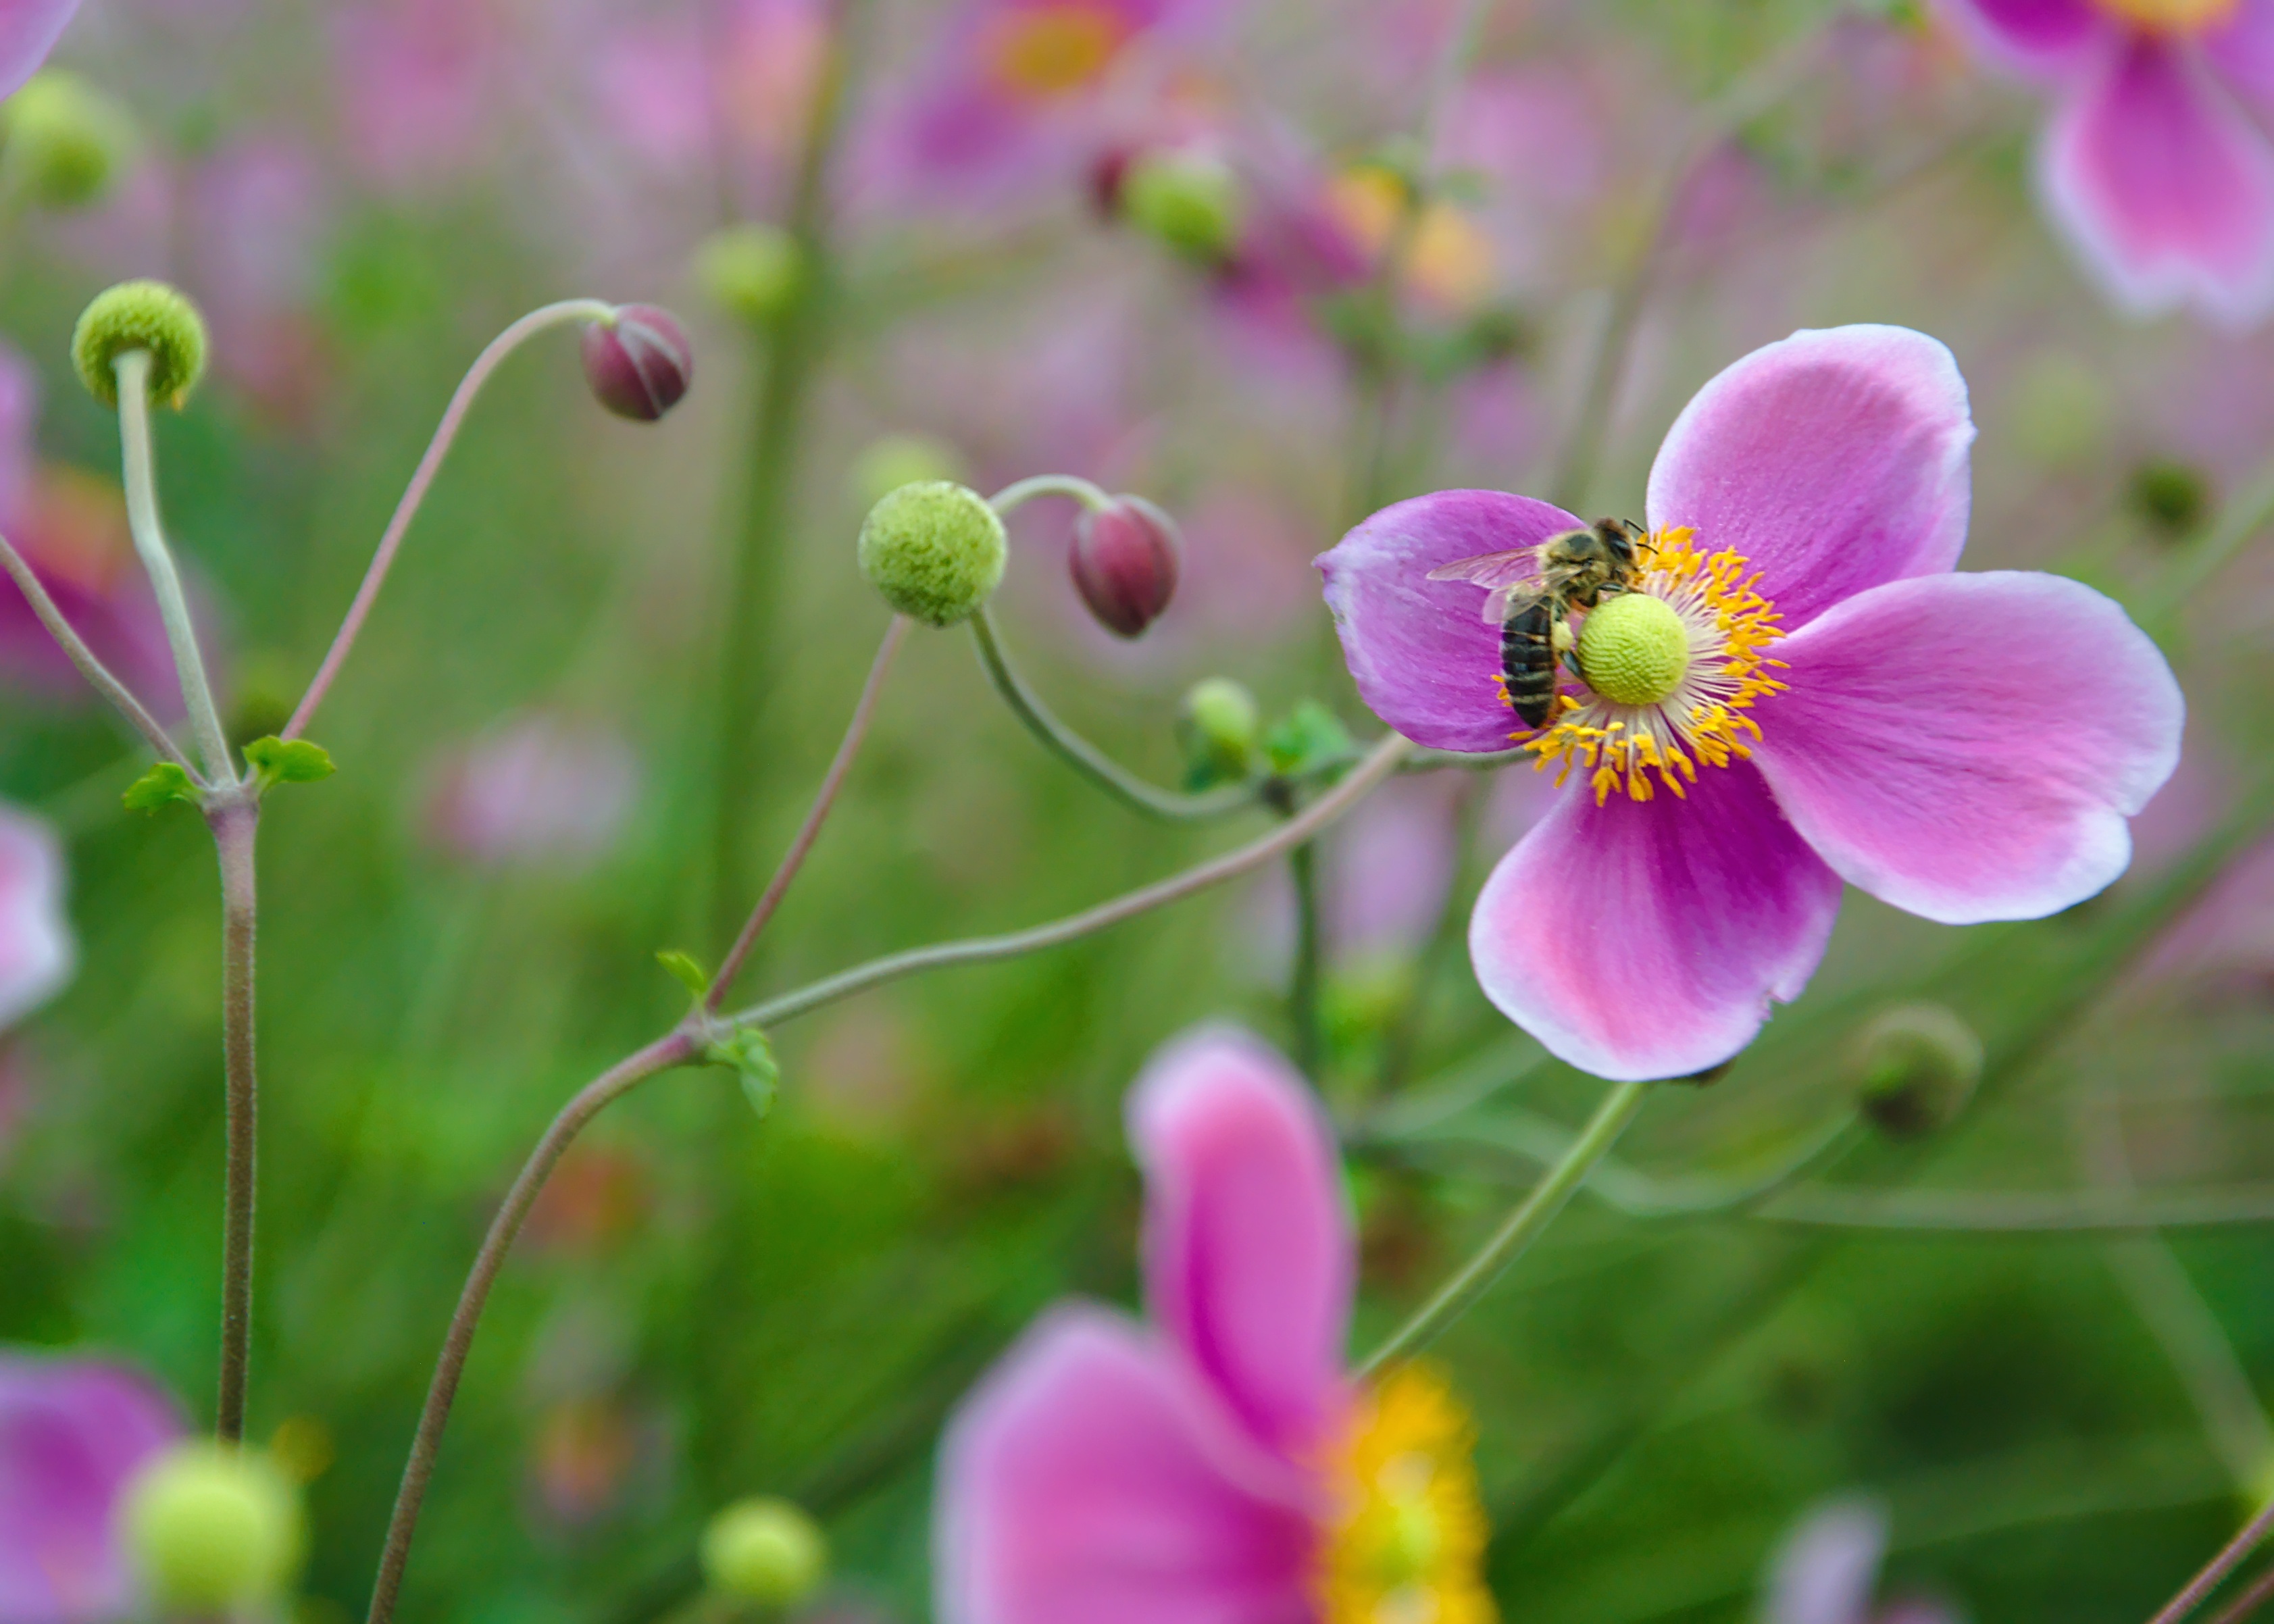
blossom, plant, meadow, flower, petal, botany, flora, wildflower, macro photography, flowering plant, annual plant, land plant, garden cosmos